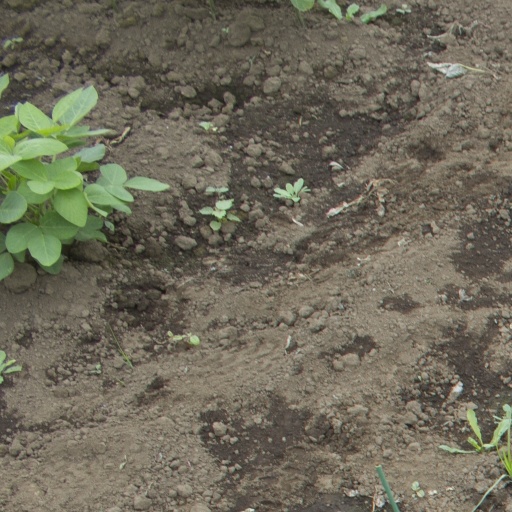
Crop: soybean